Death and funeral of Corazon Aquino

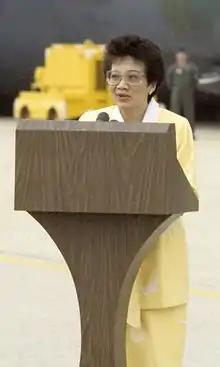
Cory Aquino during a ceremony honoring US Air Force

Diplomats from South Africa, Brazil, Turkey, United Kingdom, Iran, Cuba, Sri Lanka, Vietnam, Sweden, Thailand, Iraq, Japan, Saudi Arabia, Venezuela, Libya, Mexico, France, and Pakistan, among others, and the representative of the International Organization for Migration (IOM) attended the wake of the former president.